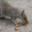
Label: squirrel